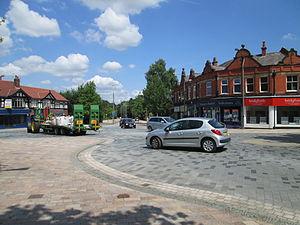
Poynton est une localité d'Angleterre située dans le comté de Cheshire.